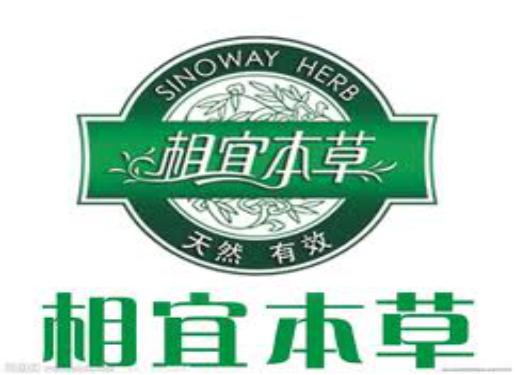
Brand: INOHERB-2
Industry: Necessities